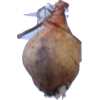
Label: onion